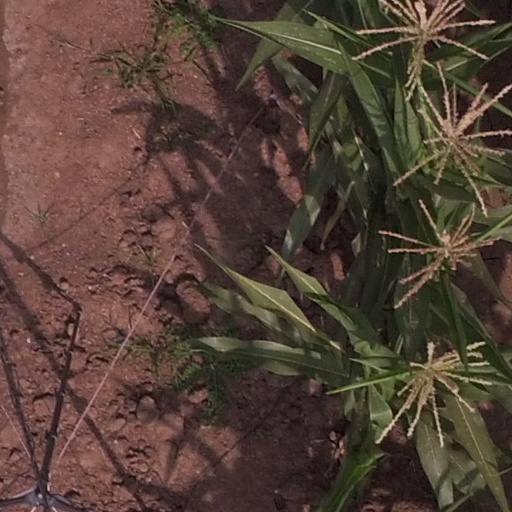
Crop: maize; corn